Ty Nsekhe

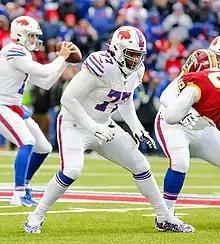
Nsekhe with the Bills in 2019

On February 28, 2017, Nsekhe re-signed with the Redskins. He appeared in 11 games with five starts both at left tackle and right tackle.